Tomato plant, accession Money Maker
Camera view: vertical (180 deg); turntable rotation: 300 degrees
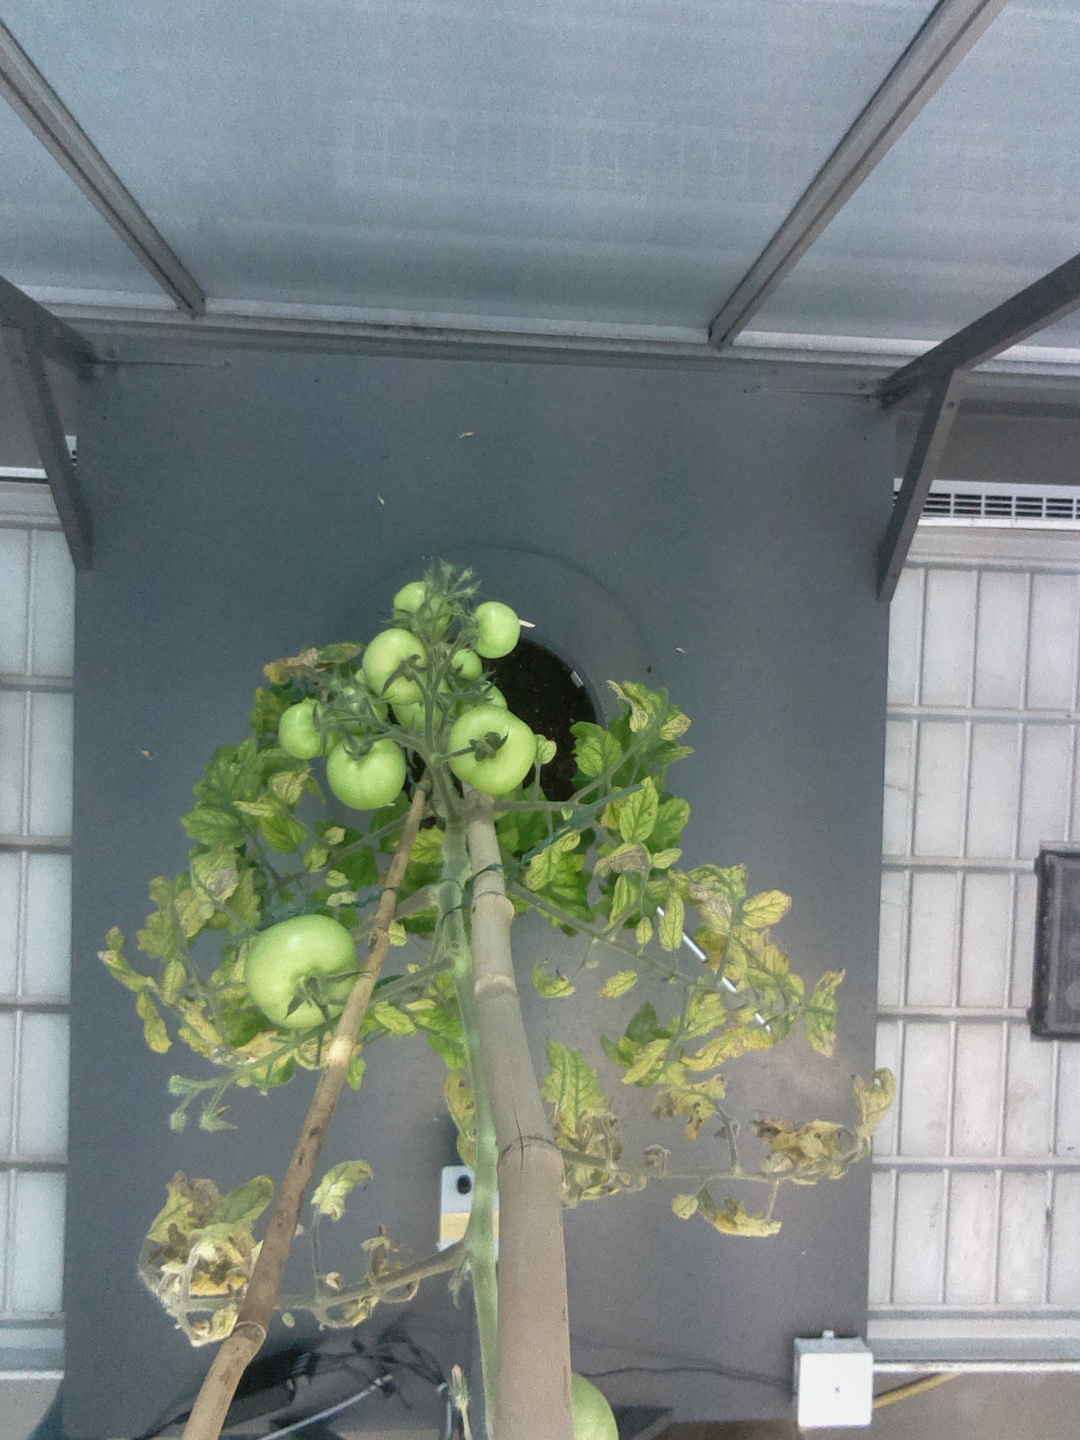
BBCH growth stage 79: 90% -100% of final fruit size